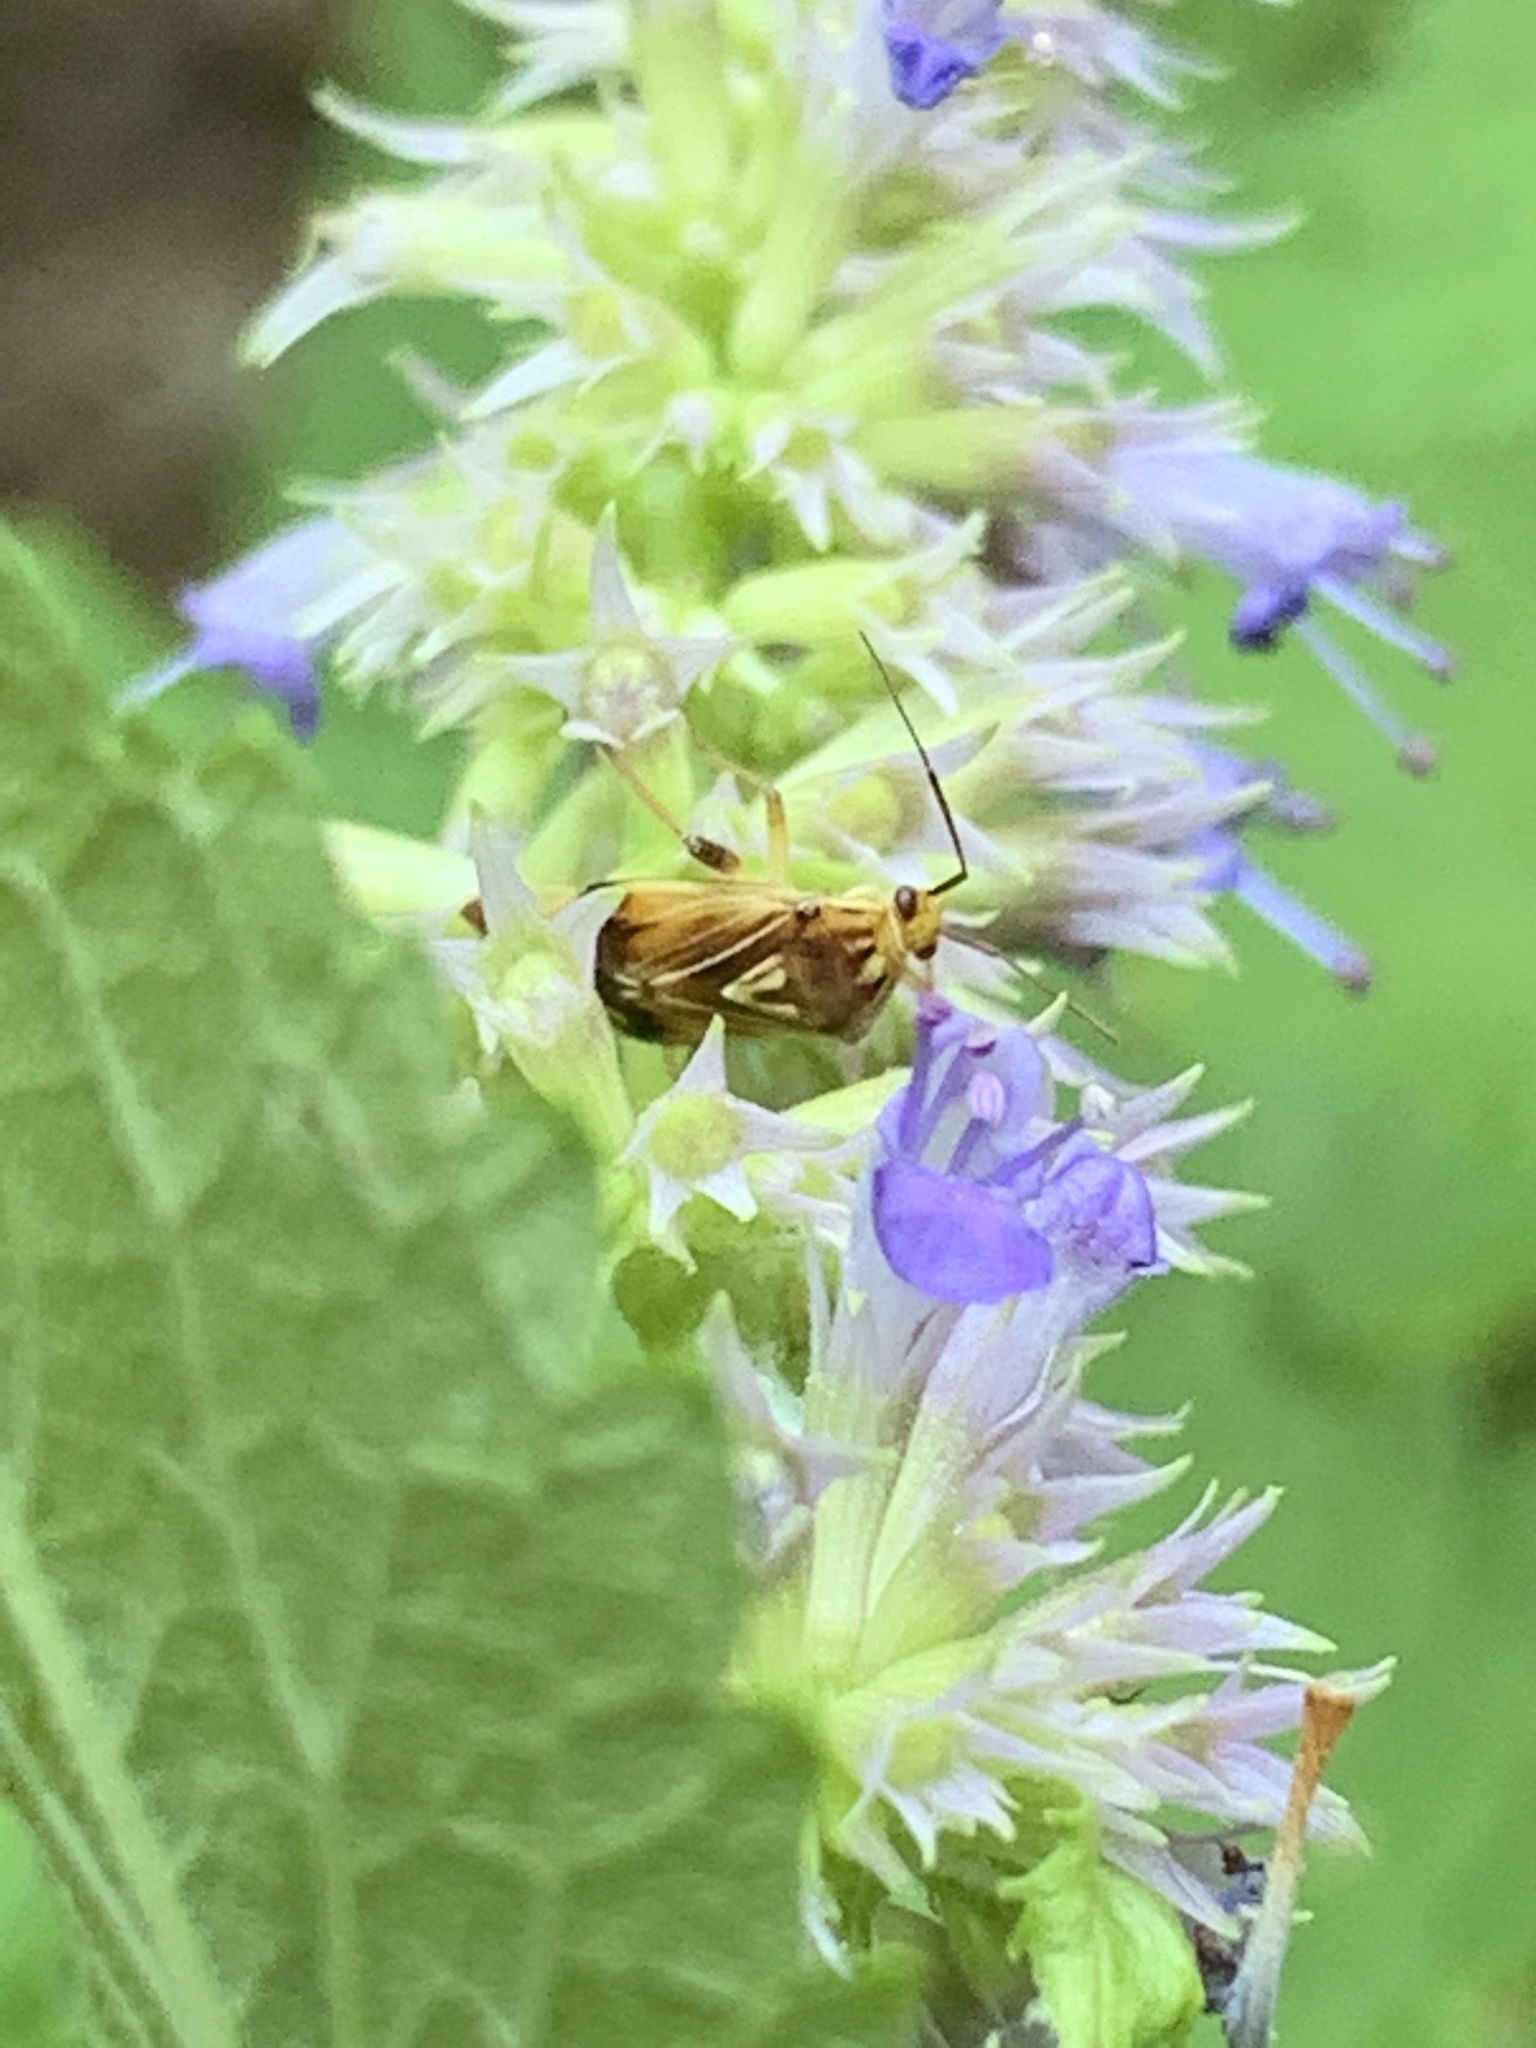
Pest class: lygus_bug